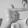
ASL letter: T